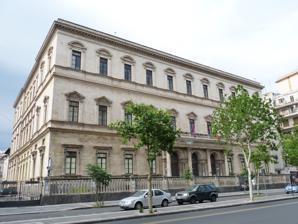
Building: Palazzo delle Scienze, Catania
Country: Italy
Year built: 1942
37°30′55″N 15°05′44″E / 37.51528°N 15.09544°E / 37.51528; 15.09544 View of facade from Corso Italia The Palazzo delle Scienze is a notable building located on Corso Italia 55 in Catania , region of Sicily , southern Italy . The building houses the Department of Economy and Business of the University of Catania . It was built between 1935 and 1942 under the designs of Vincenzo Patanè. The architect also completed the Palazzo della Borsa, Catania . The design is a sober classicism favored during the Fascist era with three story white stone and marble facade. Among the offices in the building is the Accademia Gioenia di Catania . Notes ^ University of Catania , entry on palace.